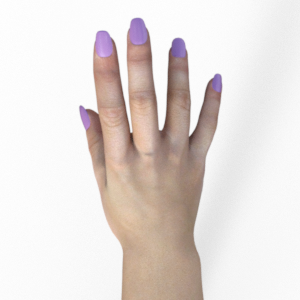
Label: paper